Ghost Chaser

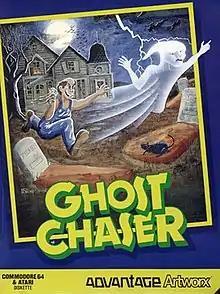

Ghost Chaser (shown on the title screen as Frank Cohen's Ghost Chaser) is a platform game designed by Frank Cohen and published in 1984 by Artworx for Atari 8-bit computers and Commodore 64. U.S. Gold published the game in Europe.